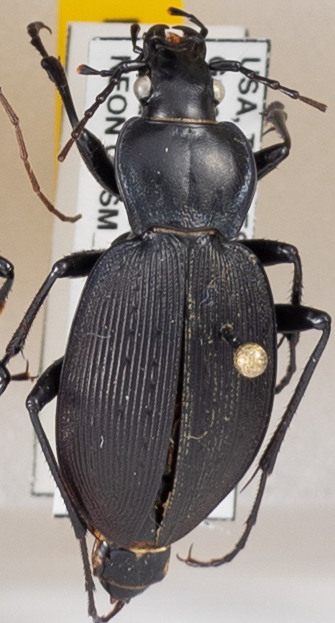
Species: Carabus goryi
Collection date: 2018-06-26 04:00:00
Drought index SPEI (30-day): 0.396
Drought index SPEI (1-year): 0.23
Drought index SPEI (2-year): -0.274